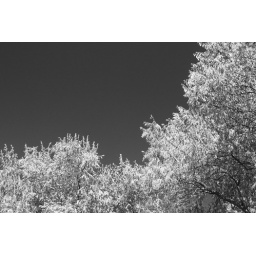
Camping out in the middle of the Black Rock Playa in July. The deep blue sky above Frong Pond.